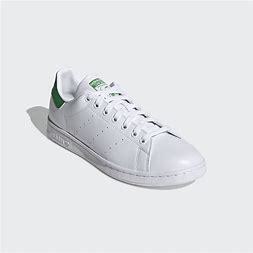
Brand: adidas
Model: Originals Stan Smith